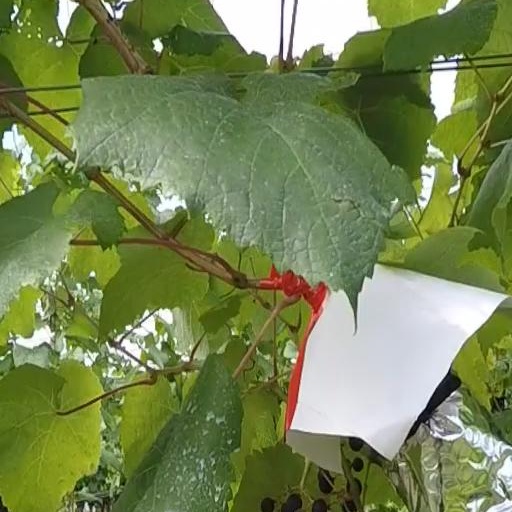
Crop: grape